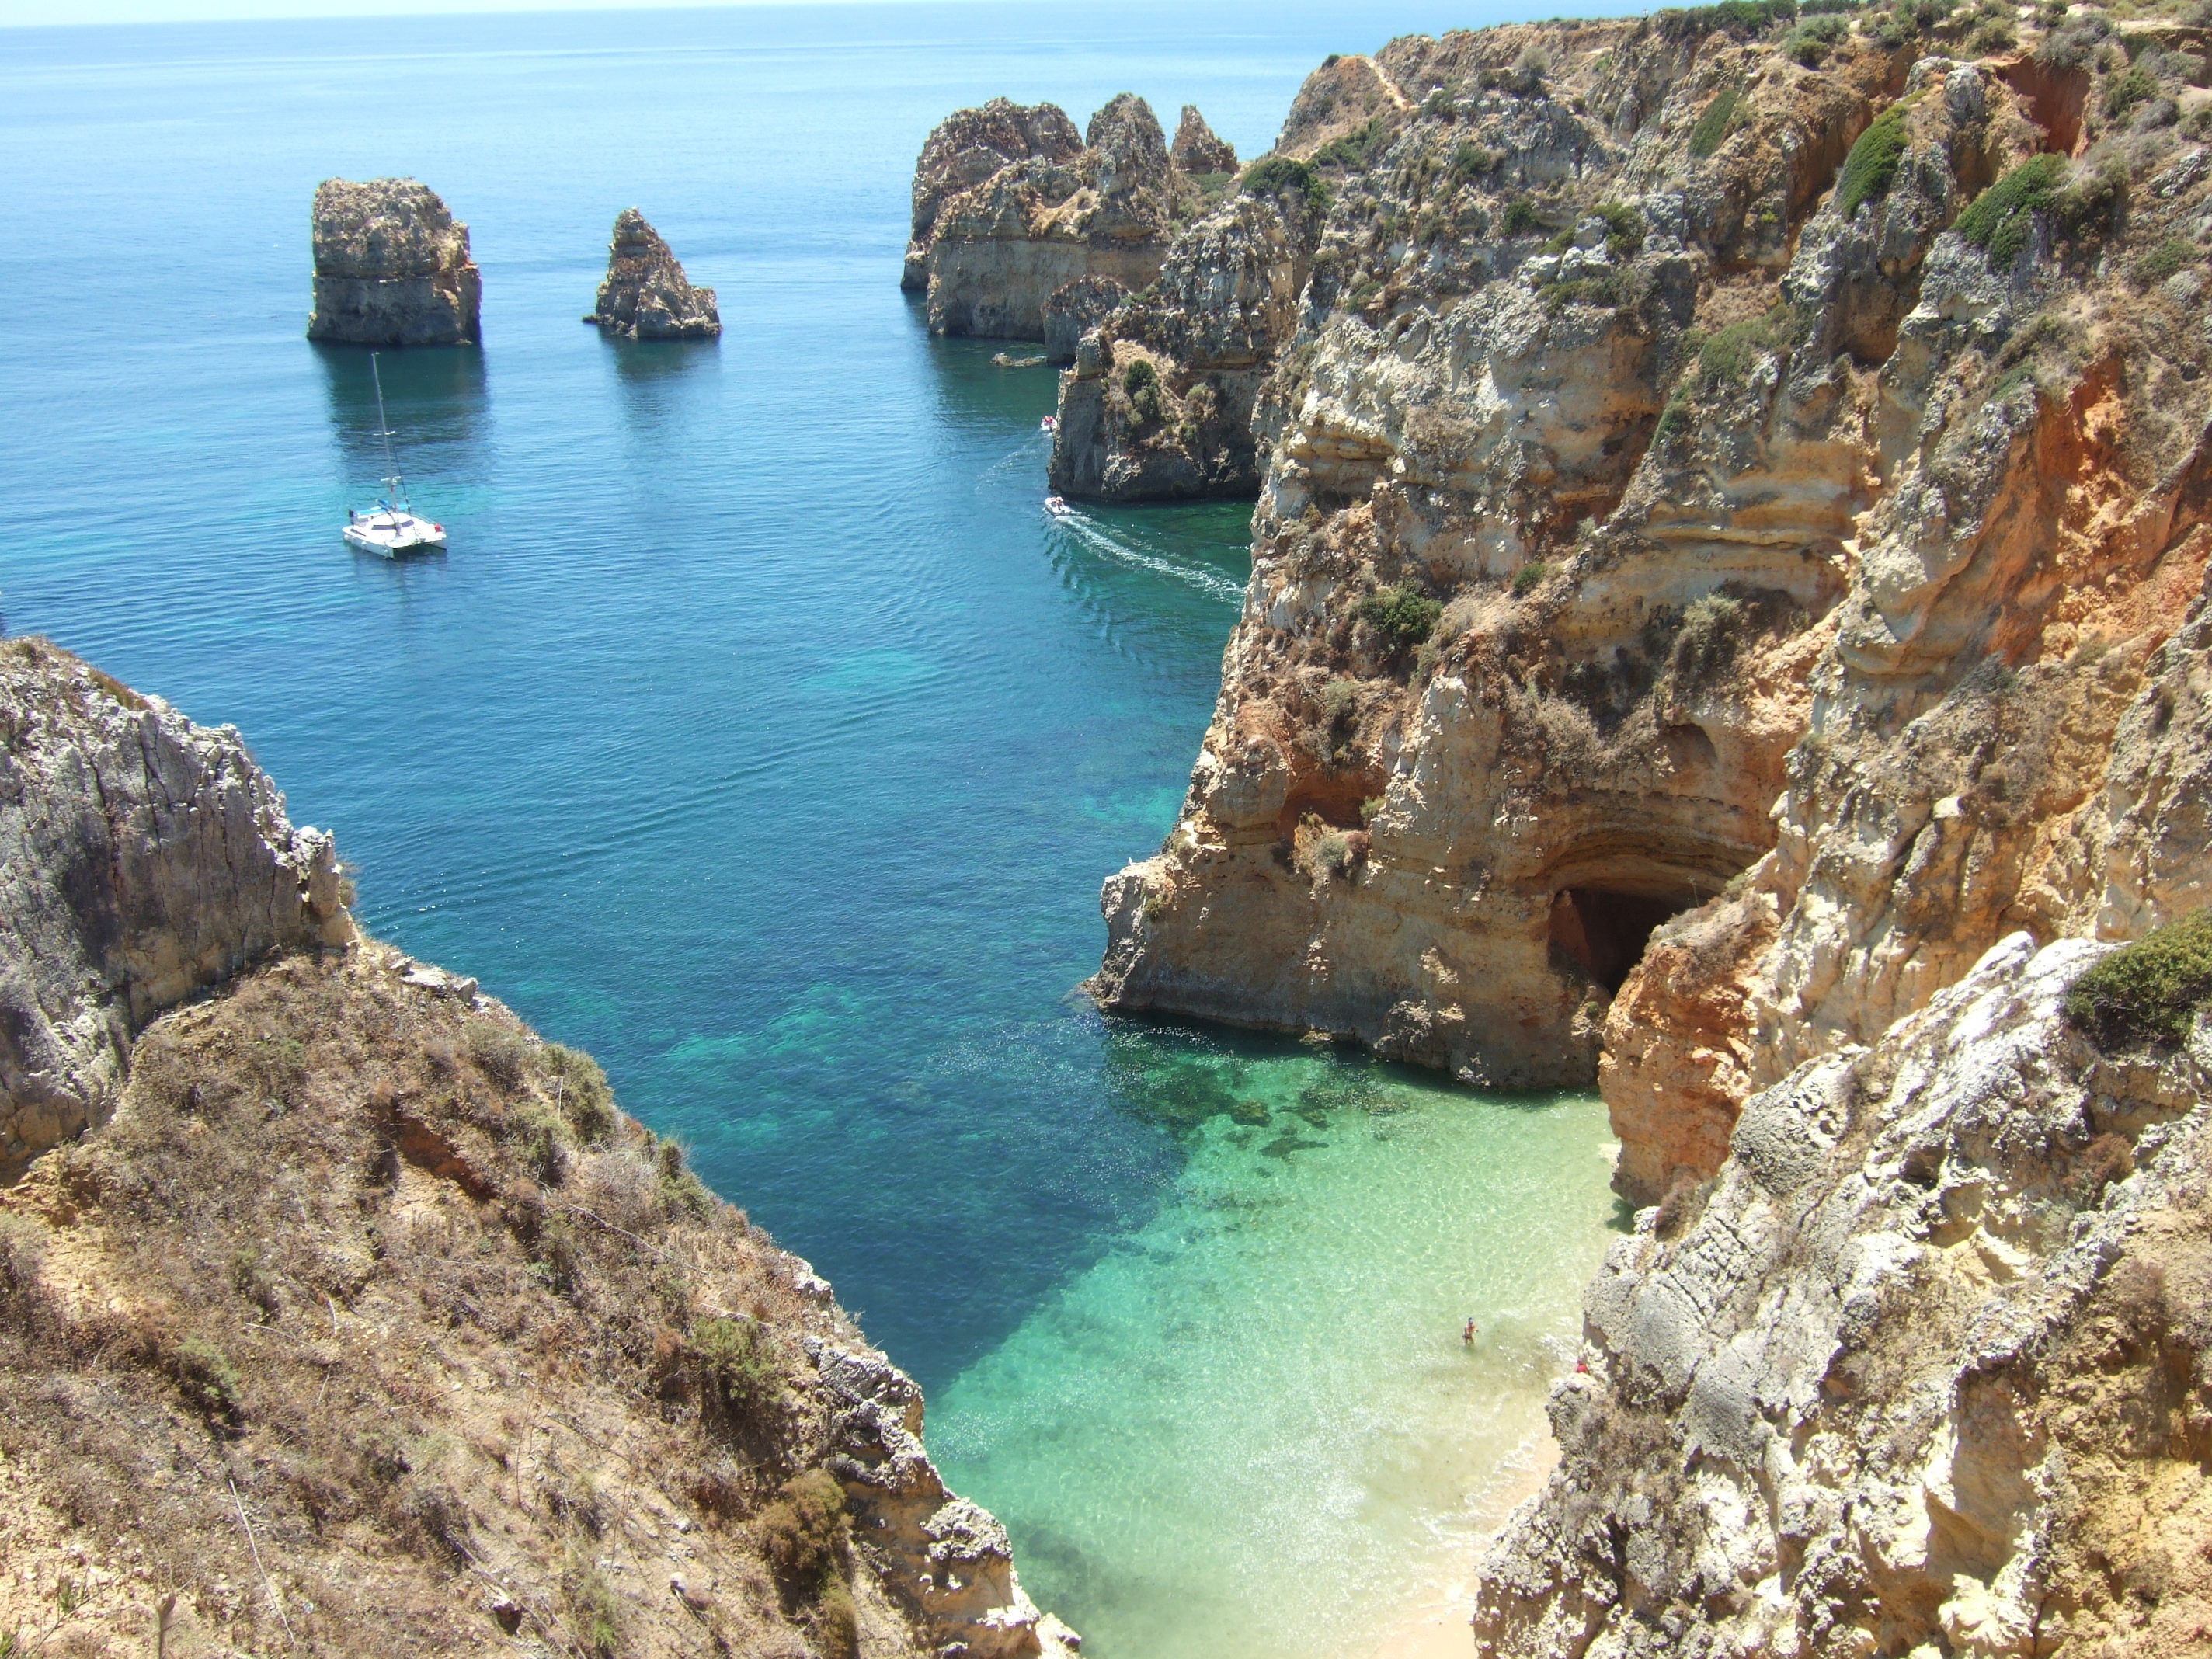
beach, sea, coast, rock, vacation, formation, cliff, cove, holiday, bay, stack, terrain, turquoise, portugal, cape, wadi, islet, landform, sea bay, natural arch, sea cave, geographical feature